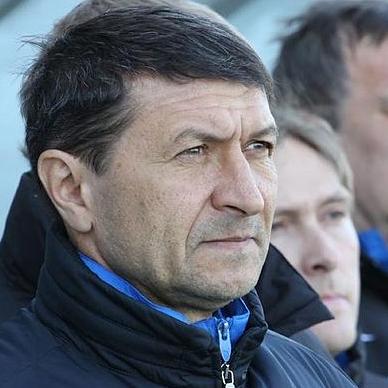
Age: 51